History of Scania

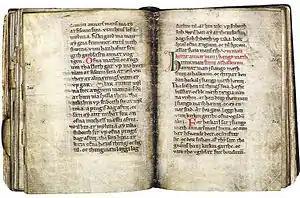
The oldest known manuscript with the Scanian Law, dating to the 13th century.

Scania was first mentioned in written texts in the 8th century, stating that it was a part of Denmark. According to the Large Jelling Stone, Scanians, like all Danes were Christianized by "the King of all Danes", Harald Bluetooth before this stone was raised, presumably around 985 AD.